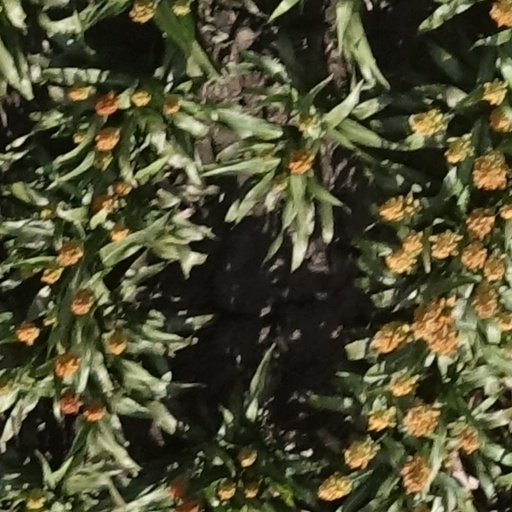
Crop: sorghum